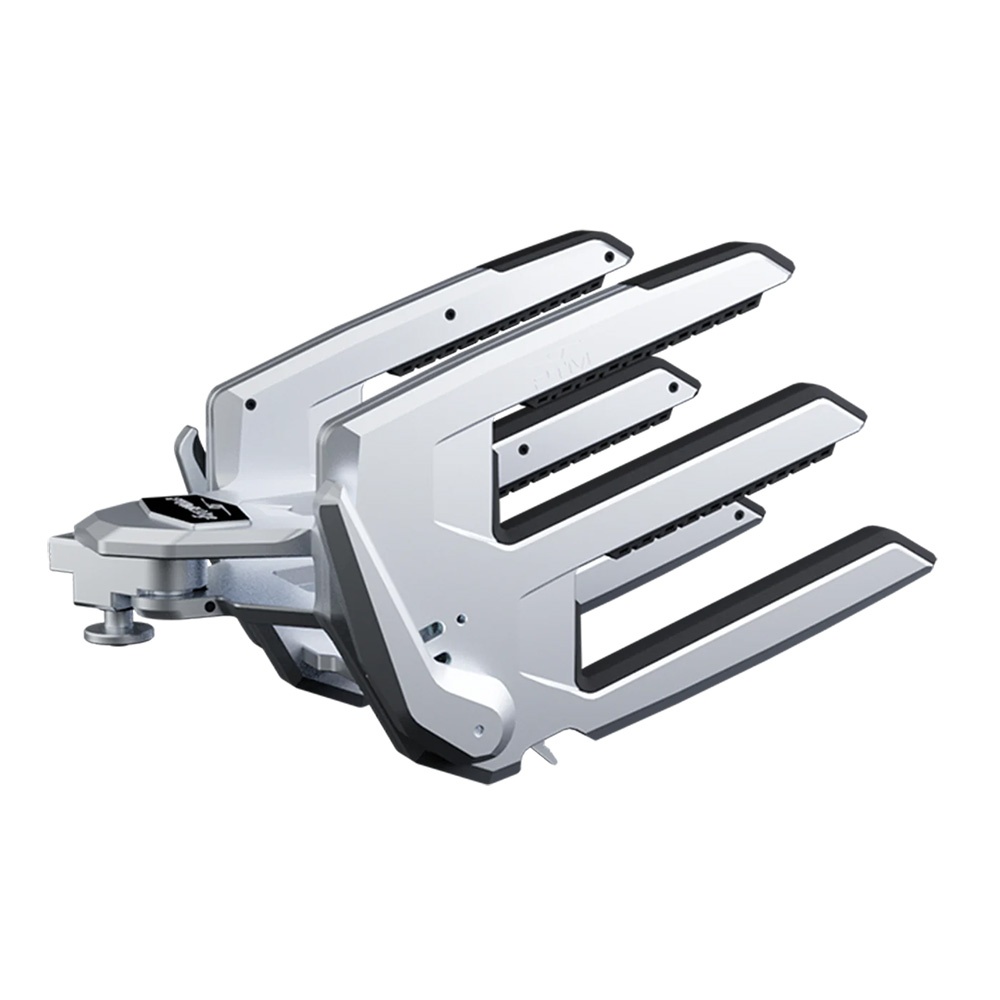
PTM Watersports ClampForce 3.0 Clamping Wake Board Rack - Pair - Silver [P13491-9010TEBCL]
ClampForce 3.0 Clamping Wake Board Rack - Pair - Silver Refined design and enhanced ergonomics, the ClampForce 3.0 Board Racks are the latest innovation to the board rack market! The ClampForce 3.0 racks boast more than 2x the ClampForce compared to their predecessor and we've increased the surface area of the clamping feet by 3x. This means that we have more total force, but much less pressure on your delicate boards. These adjustments, combined with a super grippy rubber interface, ensure your wet boards will stay secure and your delicate composite boards won't dent. Compatible with surf and wakeboards up to 2-5/8 inches thick, the racks are machined from aerospace-grade billet aluminum anodized for a premium finish that will last for years of maintenance-free use. Included in your purchase are two ClampForce 3.0 Board Racks, one rack for each side of your tower. Features: 2x the ClampForce, but less pressure on your boards! Patented ratcheting system - a dream to use! Premium over-molded rubber interface - super grippy! .embed-container { position: relative; padding-bottom: 56.25%; height: 0; overflow: hidden; max-width: 100%; } .embed-container iframe, .embed-container object, .embed-container embed { position: absolute; top: 0; left: 0; width: 100%; height: 100%; }
Brand: PTM Watersports
Category: Sporting Goods > Outdoor Recreation > Boating & Water Sports > Watercraft Storage Racks > Water Sport Board Storage Racks